Argentine Naval Prefecture

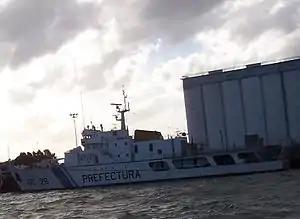
GC-26 at Mar del Plata.

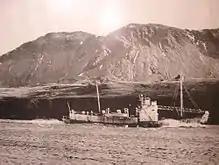

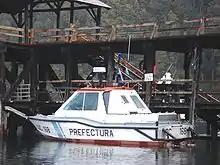
GC168 in Villa la Angostura

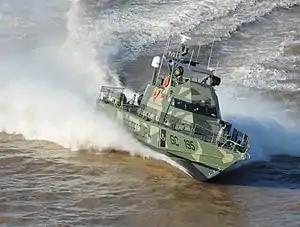
GC-195 "Guaraní", Paraná River 2018

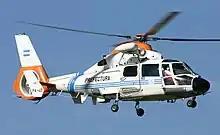
A Eurocopter AS365

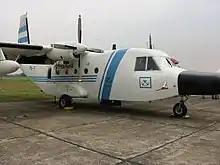
CASA 212 Aviocar

Previous helicopters operated by the Coast Guard were the Aérospatiale Puma (3), Hughes 369 (6), Bell 47J (5), and the Sikorsky H-5 (1).